Tattershall railway station

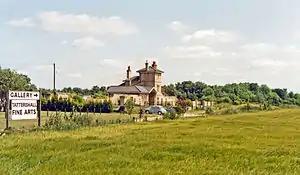
The station in 1992

Tattershall railway station was a station in Tattershall, Lincolnshire. It was closed in 1963. It is now an art gallery.